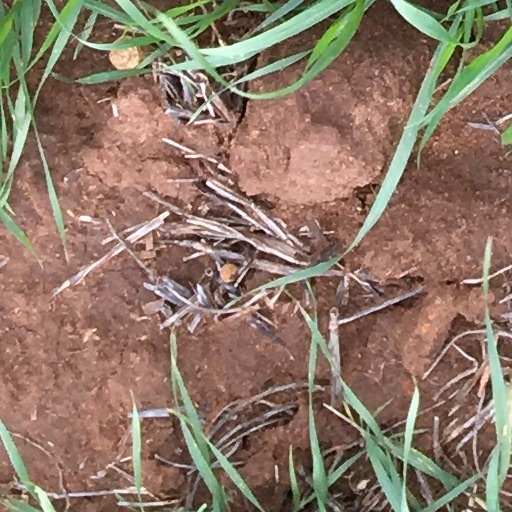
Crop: wheat